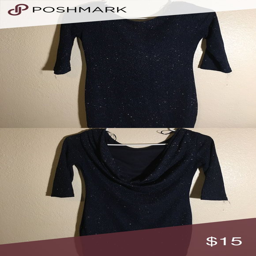
dress navy blue sparkly dress with a low back , hits at the knee